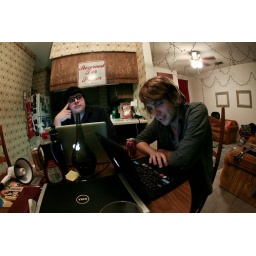
I always end up with the oddest assortment of objects on my kitchen table by the end of the night.